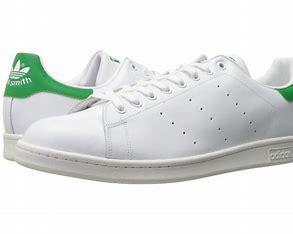
Brand: Adidas
Model: Stan Smith